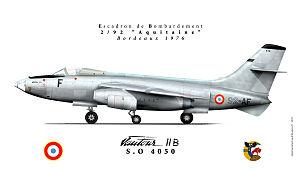
SNCASO 4050 VAUTOUR B Escadron Bombardement 2/92""Aquitaine"" Armée de l air 1976"
Le SO-4050 Vautour est un avion multirôle biréacteur français conçu par la SNCASO au début des années 1950. Il a été construit à 140 exemplaires, dont 30 exportés vers Israël. Les derniers Vautour ont été retirés du service à la fin des années 1970. Cet appareil a une apparence assez similaire à l'intercepteur soviétique Yakovlev Yak-25, mais en plus grand.
L'Escadron de transformation Rafale 3/4 Aquitaine est une unité de combat de l'armée de l'air française volant sur Dassault Rafale actuellement stationnée sur la base aérienne 113 de Saint-Dizier.
La 92ᵉ escadre de bombardement est une ancienne unité de bombardement de l'armée de l'air française. Activée le 1ᵉʳ janvier 1957 à Cognac, elle est dissoute à Bordeaux-Mérignac le 1ᵉʳ septembre 1978.